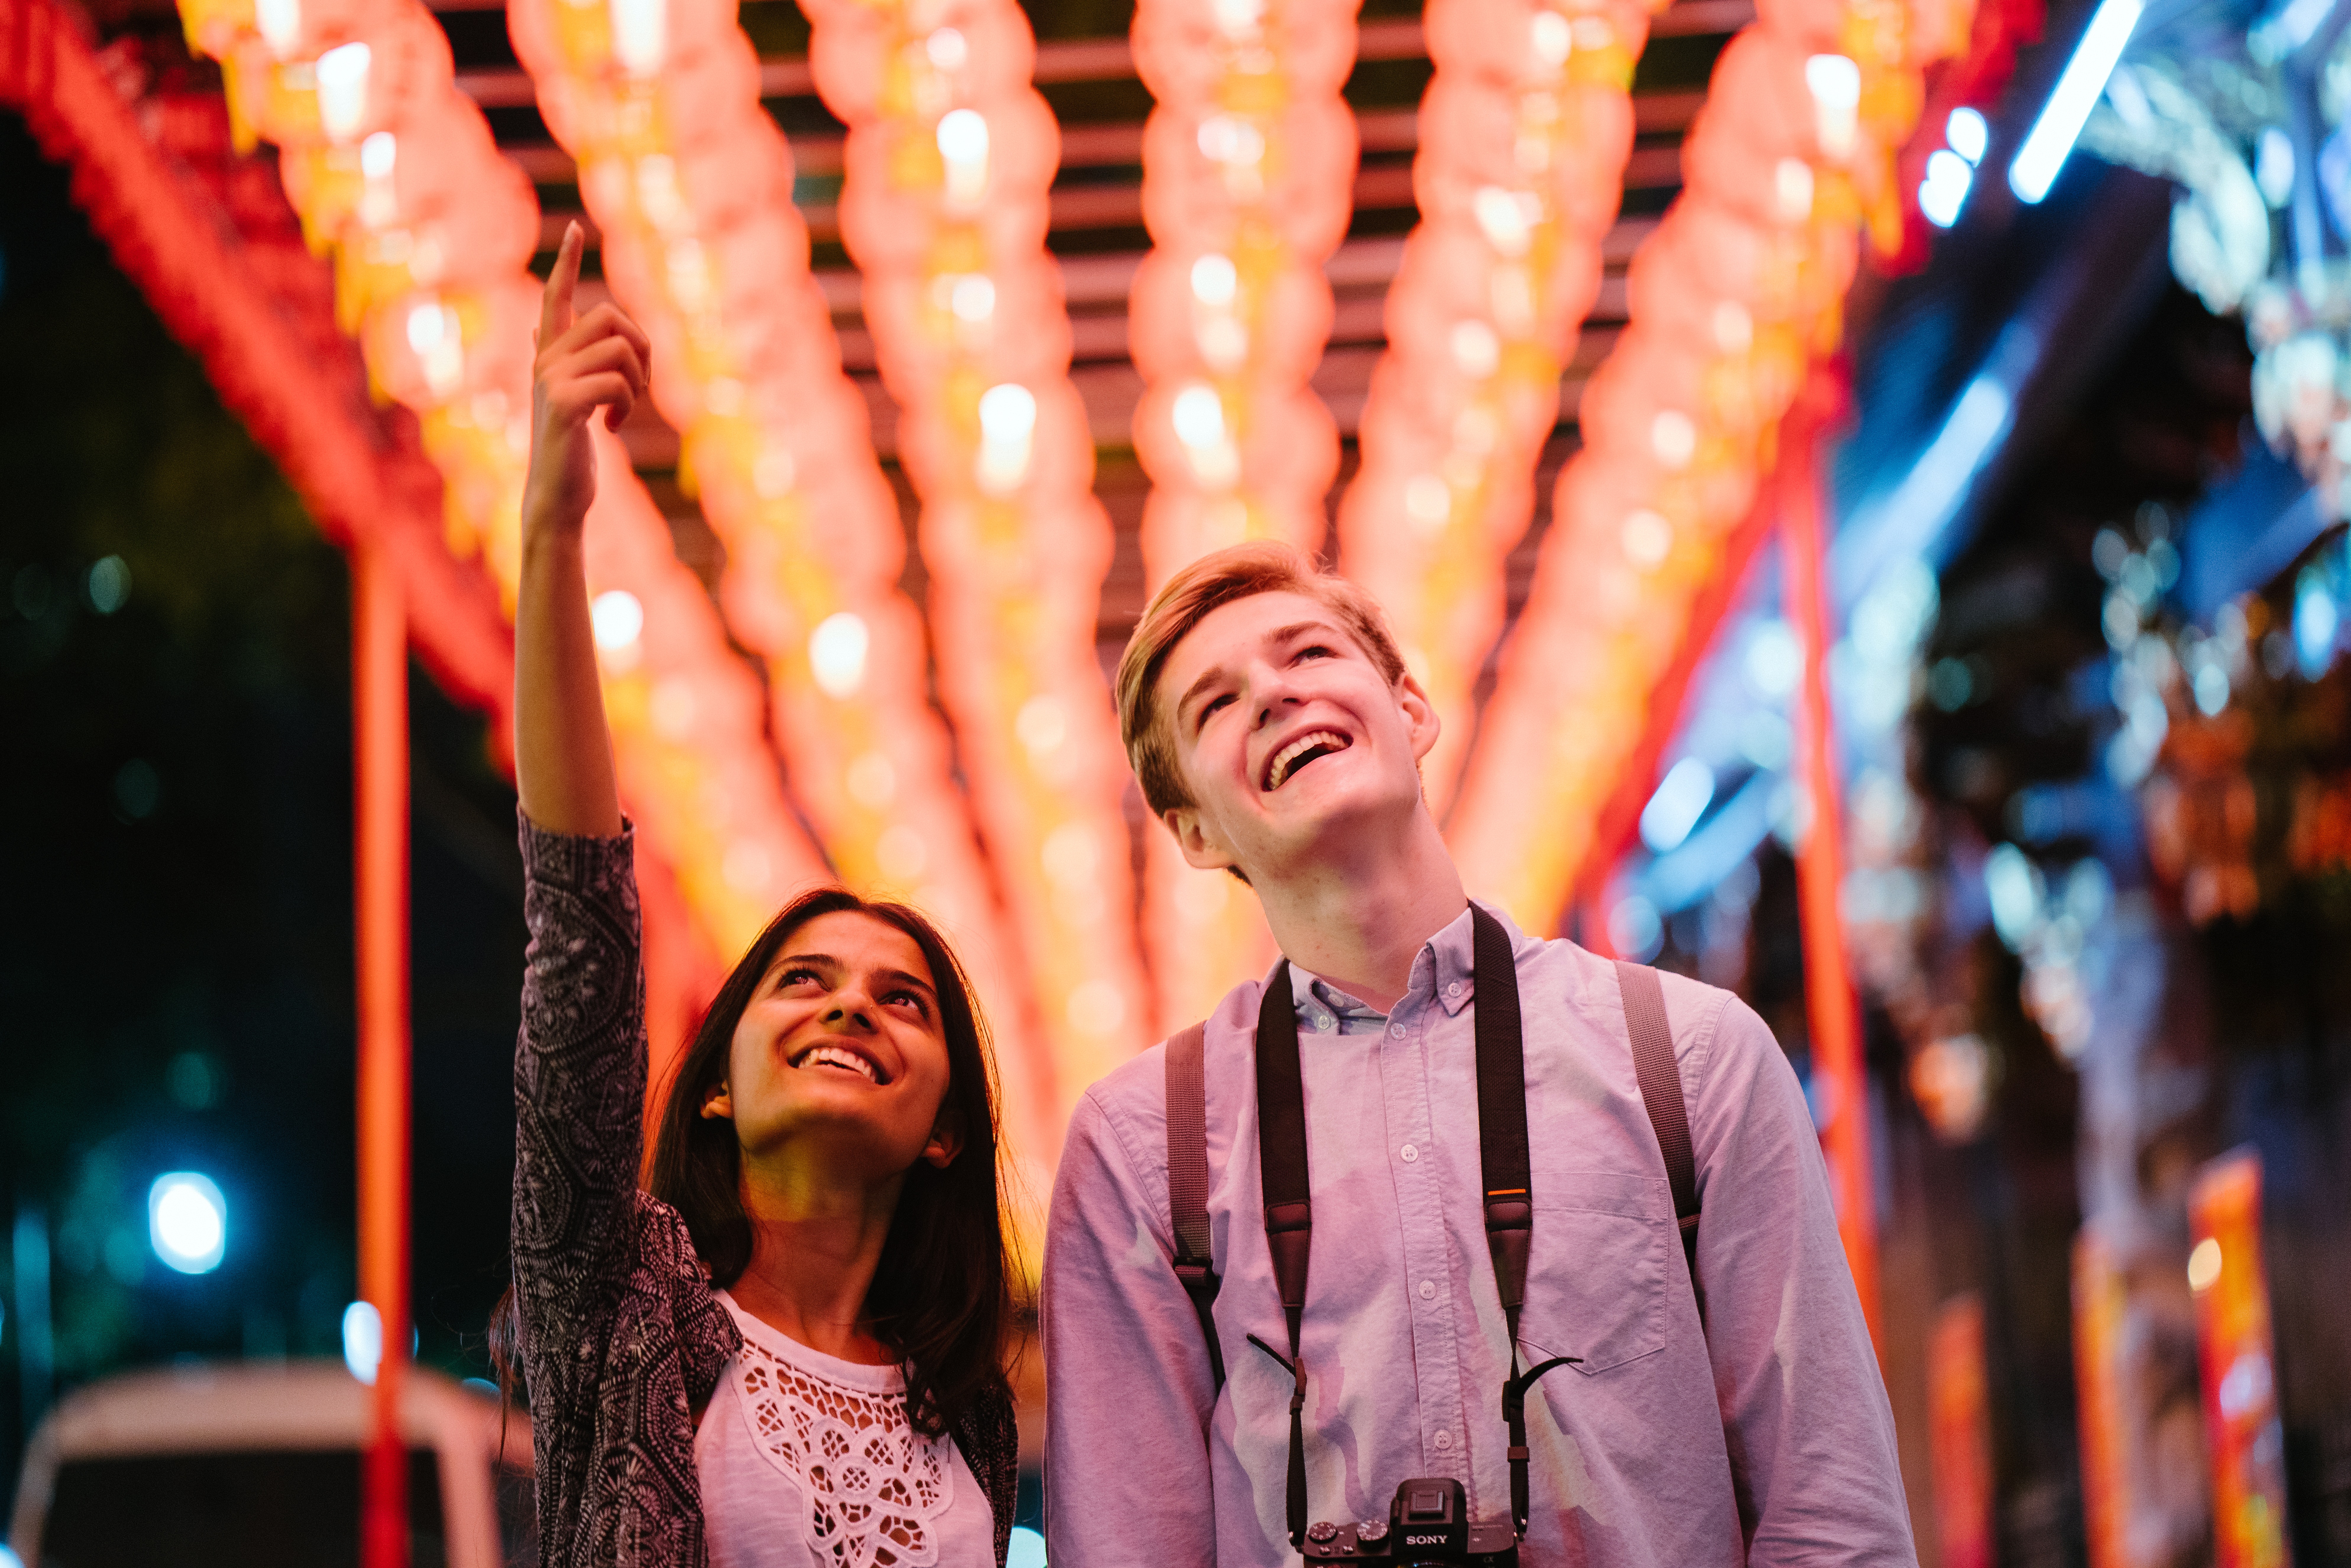
fun, event, smile, recreation, tradition, ceremony, girl, leisure, crowd, amusement ride